Maicon (footballer, born September 1988)

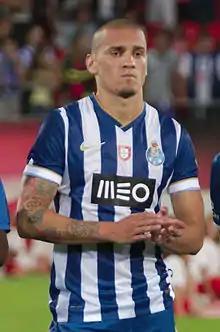
Maicon with Porto in 2013

On 4 June 2009, Maicon moved to Primeira Liga champions Porto in a contract running until 2014. He appeared in only four games in his first year, starting with a 2–1 home victory over Rio Ave on 29 November; on 24 April 2010 he scored a first goal in a 5–2 away defeat of Vitória de Setúbal.